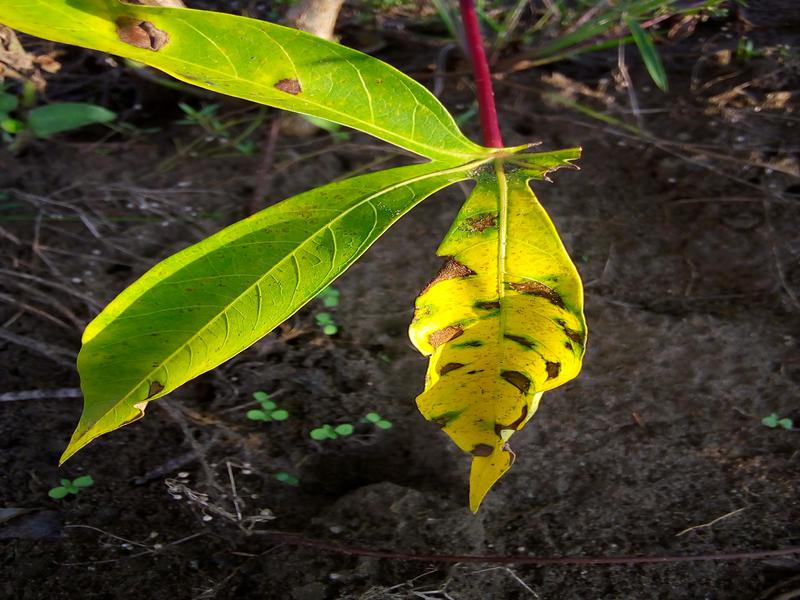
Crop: cassava
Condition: bacterial_blight